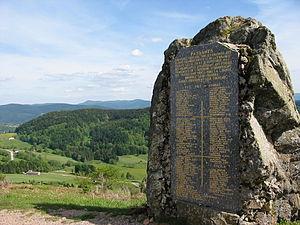
Le maquis vosgien est né de l'organisation et de l'unification des différents réseaux de la résistance dans les Vosges ; cette unification est contemporaine de la création du C.N.R.
La Piquante Pierre est un sommet du massif des Vosges culminant à 1 008 m d'altitude. Il est dégagé à son sommet et offre un panorama sur une partie du piémont vosgien et du bas de la vallée de la Moselotte ainsi que sur le haut massif environnant, dont nombre de sommets dépassent les 1 000 m. Il doit son nom à un bloc vertical de granite à son sommet.
Les troupes allemandes et leurs auxiliaires commirent plusieurs massacres et de nombreuses exécutions en France, à partir de l'invasion de mai 1940 jusqu’à la Libération en septembre 1944. De nombreuses catégories de populations en furent victimes : hommes, femmes et enfants, civils, tirailleurs sénégalais en 1940, résistants blessés ou prisonniers, otages et Juifs.
Basse-sur-le-Rupt est une commune du massif des Vosges, dans le département des Vosges en région Grand Est. Elle appartient aux unité et aire urbaines de La Bresse. Elle fait partie de la Communauté de communes des Hautes Vosges. C'est l'une des 189 communes du parc naturel régional des Ballons des Vosges.